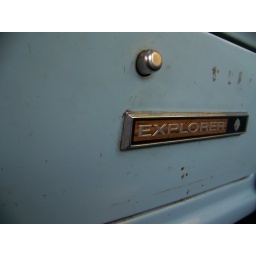
The door to the glove box in my truck.